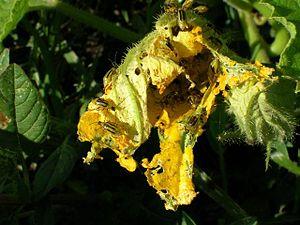
La Chrysomèle rayée du concombre est une espèce d'insectes coléoptères de la famille des Chrysomelidae, originaire d'Amérique du Nord.